FFV 016 mine

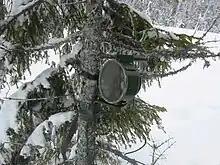
A "Fordonsmina 14" rigged on a tree.

The FFV 016 is a Swedish designed off-route mine designed for use against lightly armoured vehicles. The mine uses a Misnay Schardin effect warhead to produce a self-forging fragment that has an initial velocity of approximately 2,000 metres per second and can penetrate 60 mm of armour at 30 metres range. The mine's body is circular, with a dished front which is aimed using a simple built in sight along the expected route of the target.